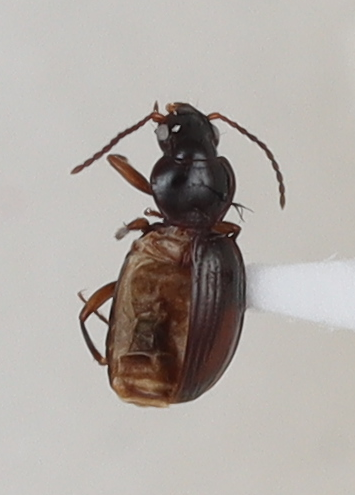
Scientific name: Mecyclothorax konanus
Plot: 14
Trap: W
Collected: 20191009